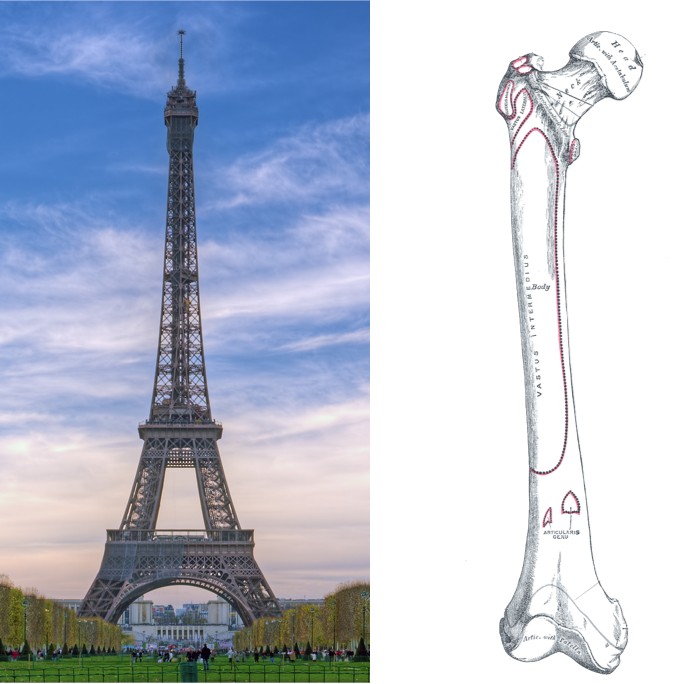
Landmark: Eiffel Tower